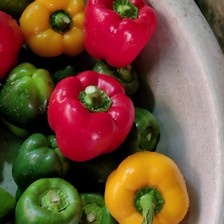
Label: capsicum